Sidya Touré

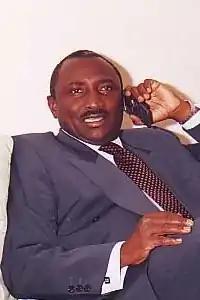
Sidya Touré

Sidya Touré (born 1945) is a Guinean politician. He was Prime Minister of Guinea from 1996 to 1999 and is currently the president of the Union of Republican Forces (UFR), an opposition party.